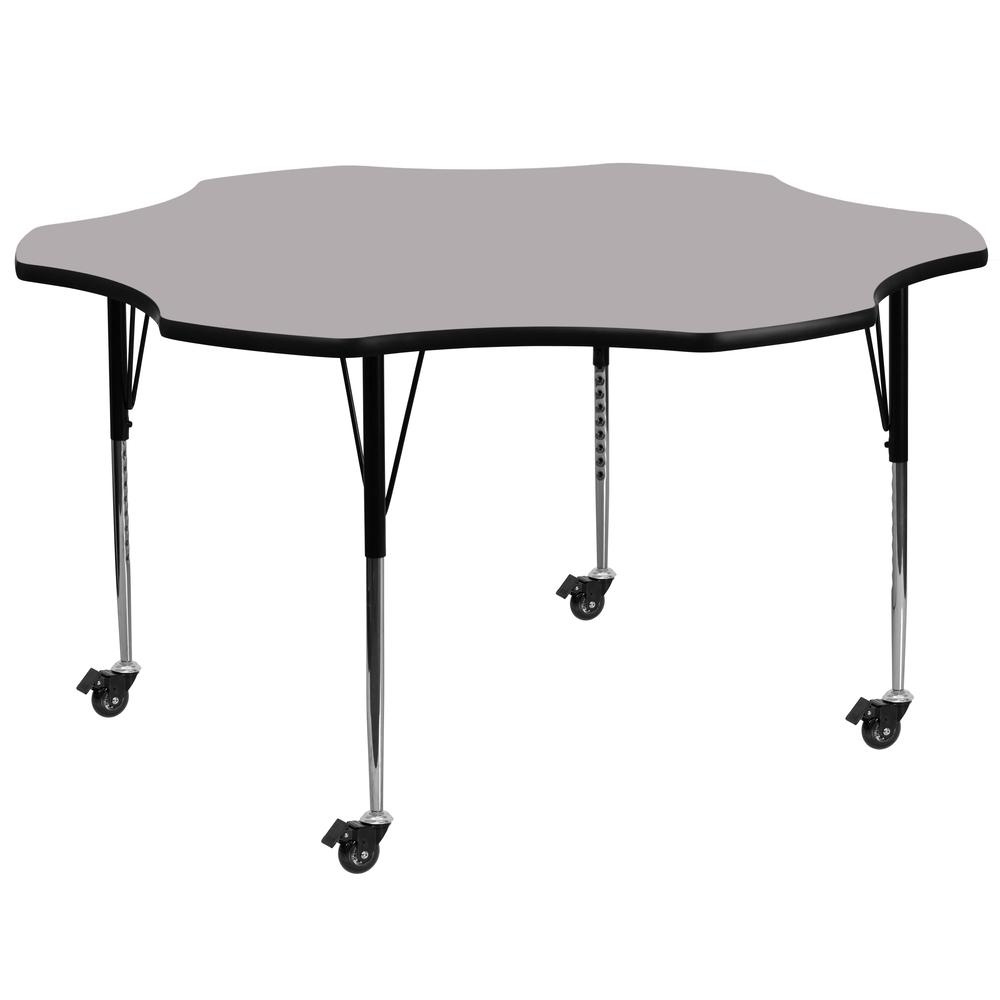
Mobile 60'' Flower Grey Thermal Activity Table - Standard Height Adjustable Legs - Flash Furniture
Mobile 60'' Flower Grey Thermal Activity Table - Standard Height Adjustable Legs - Flash Furniture The Flower Activity Table is a versatile option for school classrooms, corporate training centers and your home. Enhance collaborative learning by grouping tables together. It will accommodate children of all ages, from 1st grade to adult. It features a 60'' thermal fused scratch, stain and warp resistant laminate top with a black edge band and 16 gauge tubular steel legs for increased stability. The top incorporates a protective underside backing sheet to prevent moisture absorption and warping. An attractive black powder coated finish protects the upper legs from scratches and height adjustable chrome lower legs give you the flexibility to raise or lower the table a full 9'' in 1'' increments. Casters allow you to easily move the table around and then lock into place. This activity table provides a durable work surface for anything from computer labs to project meetings to laying out fabric in your sewing room. Product Specs: Product Height : Product Depth : 60 Material : Chrome, Laminate, Particleboard, Steel
Brand: Flash Furniture
Category: Furniture > Tables > Activity Tables